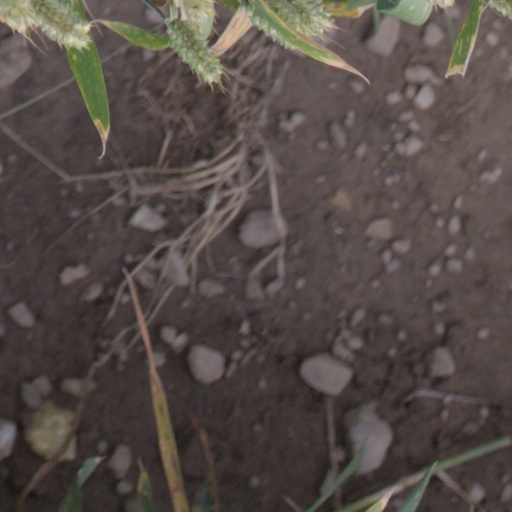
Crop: wheat